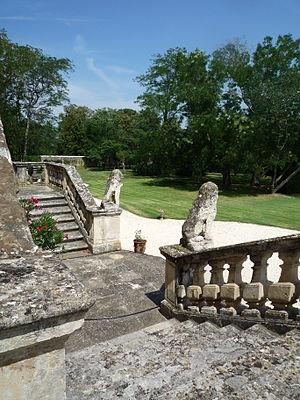
Château de Genas
Le château de Genas est une propriété privée protégée en tant que monument historique, située à Cléon d'Andran, en Drôme provençale.